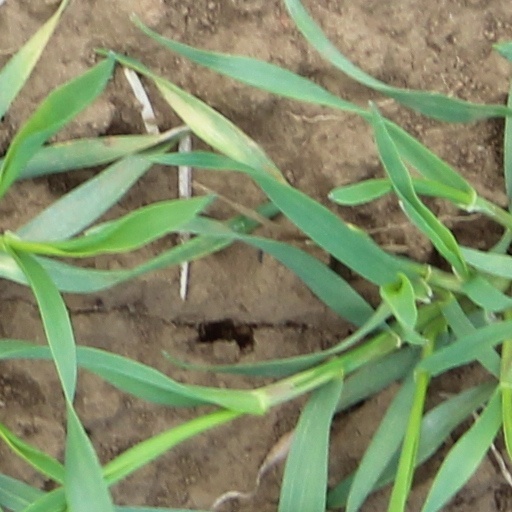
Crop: wheat